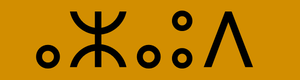
Azawad écrit en Tifinagh
L'Azawad, également orthographié Azaouad ou Azaouâd, est un territoire presque entièrement désertique situé dans le Nord du Mali recouvrant des zones saharienne et sahélienne, dont les touaregs réclament l'indépendance, qu'ils ont proclamée en 2012, avant d'y renoncer le 14 février 2013. Aucun État n'a reconnu cette revendication et le territoire est le plus souvent appelé « Nord du Mali » ou par anglicisme « Nord-Mali ». Le mot azawad est un mot signifiant « zone de pâturage » et dérive du mot tamasheq Azawagh. Le gouvernement du Mali considère le simple emploi de cette dénomination comme séditieux